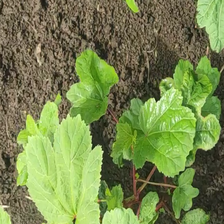
Weed species: Little_Mallow(Malva parviflora)